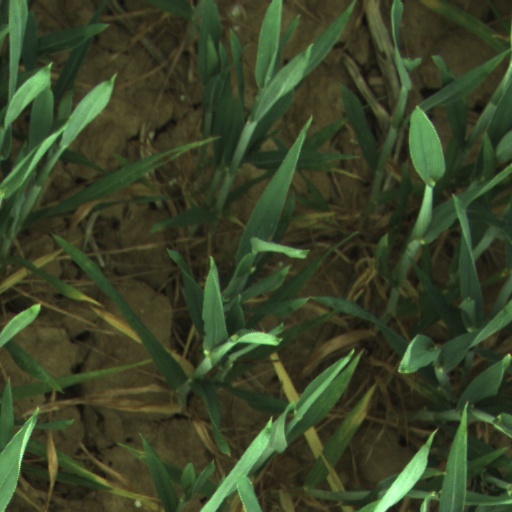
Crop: wheat